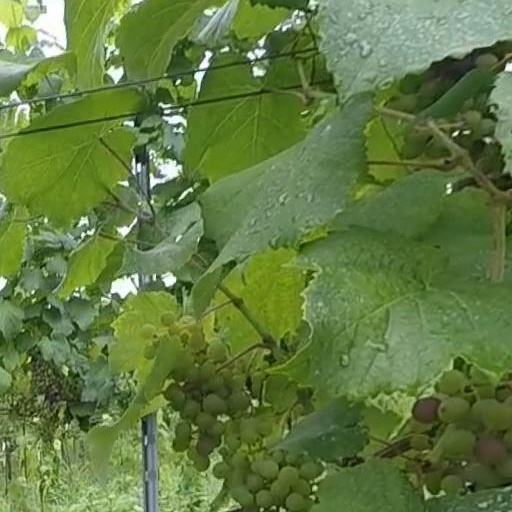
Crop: grape